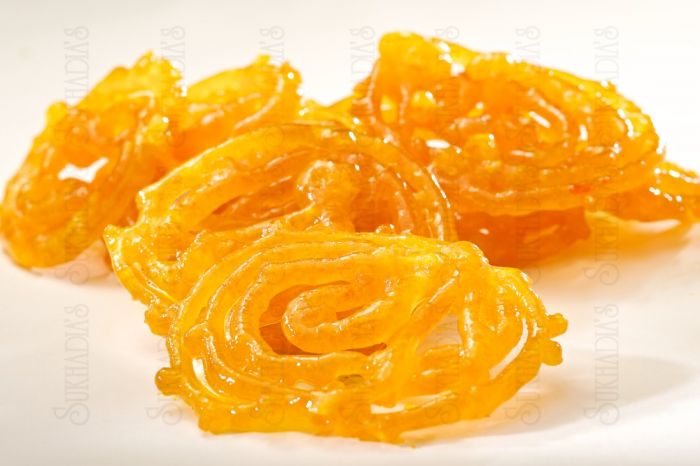
Dish: jalebi